Gams

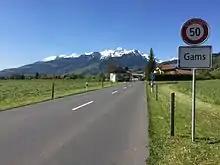
Entering Gams

, Gams had an unemployment rate of 0.76%. , there were 230 people employed in the primary economic sector and about 85 businesses involved in this sector. 383 people are employed in the secondary sector and there are 41 businesses in this sector. 393 people are employed in the tertiary sector, with 86 businesses in this sector.